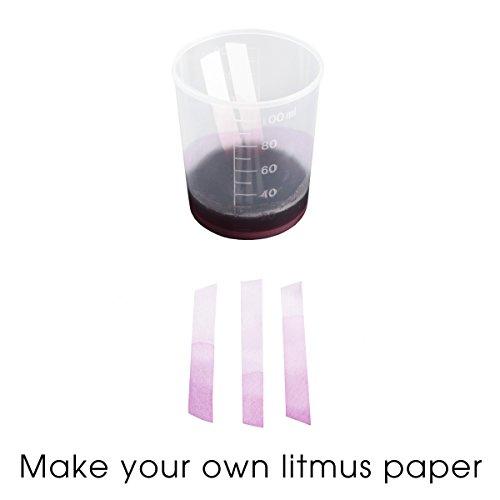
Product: Hey! Play! Kids Science Kit-Lab Set to Create Solutions, Litmus Paper, & More-Great Fun & Educational Stem Learning Activity for Boys & Girls
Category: Toys & Games | Learning & Education | Science Kits & Toys
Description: Stem activity- The science kit is a fantastic STEM science, technology, engineering, Math learning toy that will help your kids understand the concepts of mixing substances like acid and alkaline liquids and making things like litmus paper.
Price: $8.99
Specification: ProductDimensions:8.8x6.3x2inches|ItemWeight:7ounces|ShippingWeight:10.2ounces(Viewshippingratesandpolicies)|ASIN:B07G38D45X|Itemmodelnumber:80-YC-134|Manufacturerrecommendedage:6-12years